Nellie Yu Roung Ling

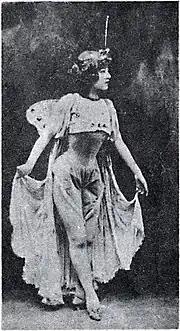
Roung Ling in butterfly dress during her performance of "Rose and Butterfly" in Paris, 1902.

Born in an upper-class family, to a Chinese father and a Chinese-American mother who was the daughter of an American naval officer. The Yu sisters, like their two brothers Charles Yu Hsingling and John Yu Shuinling, received Western education in American missionary school—then an almost unheard-of proceeding amongst high Manchu officials—and were fluent in English. The British diplomat Sir Robert Hart described them as "a noisy family of English-speaking children, were fluent also in Japanese and French". She was also well versed in poetry, especially E. B. Browning's works.